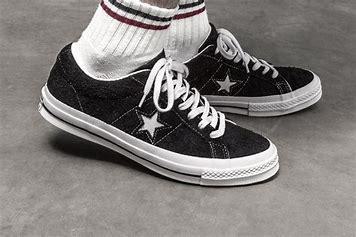
Brand: Converse
Model: One Star